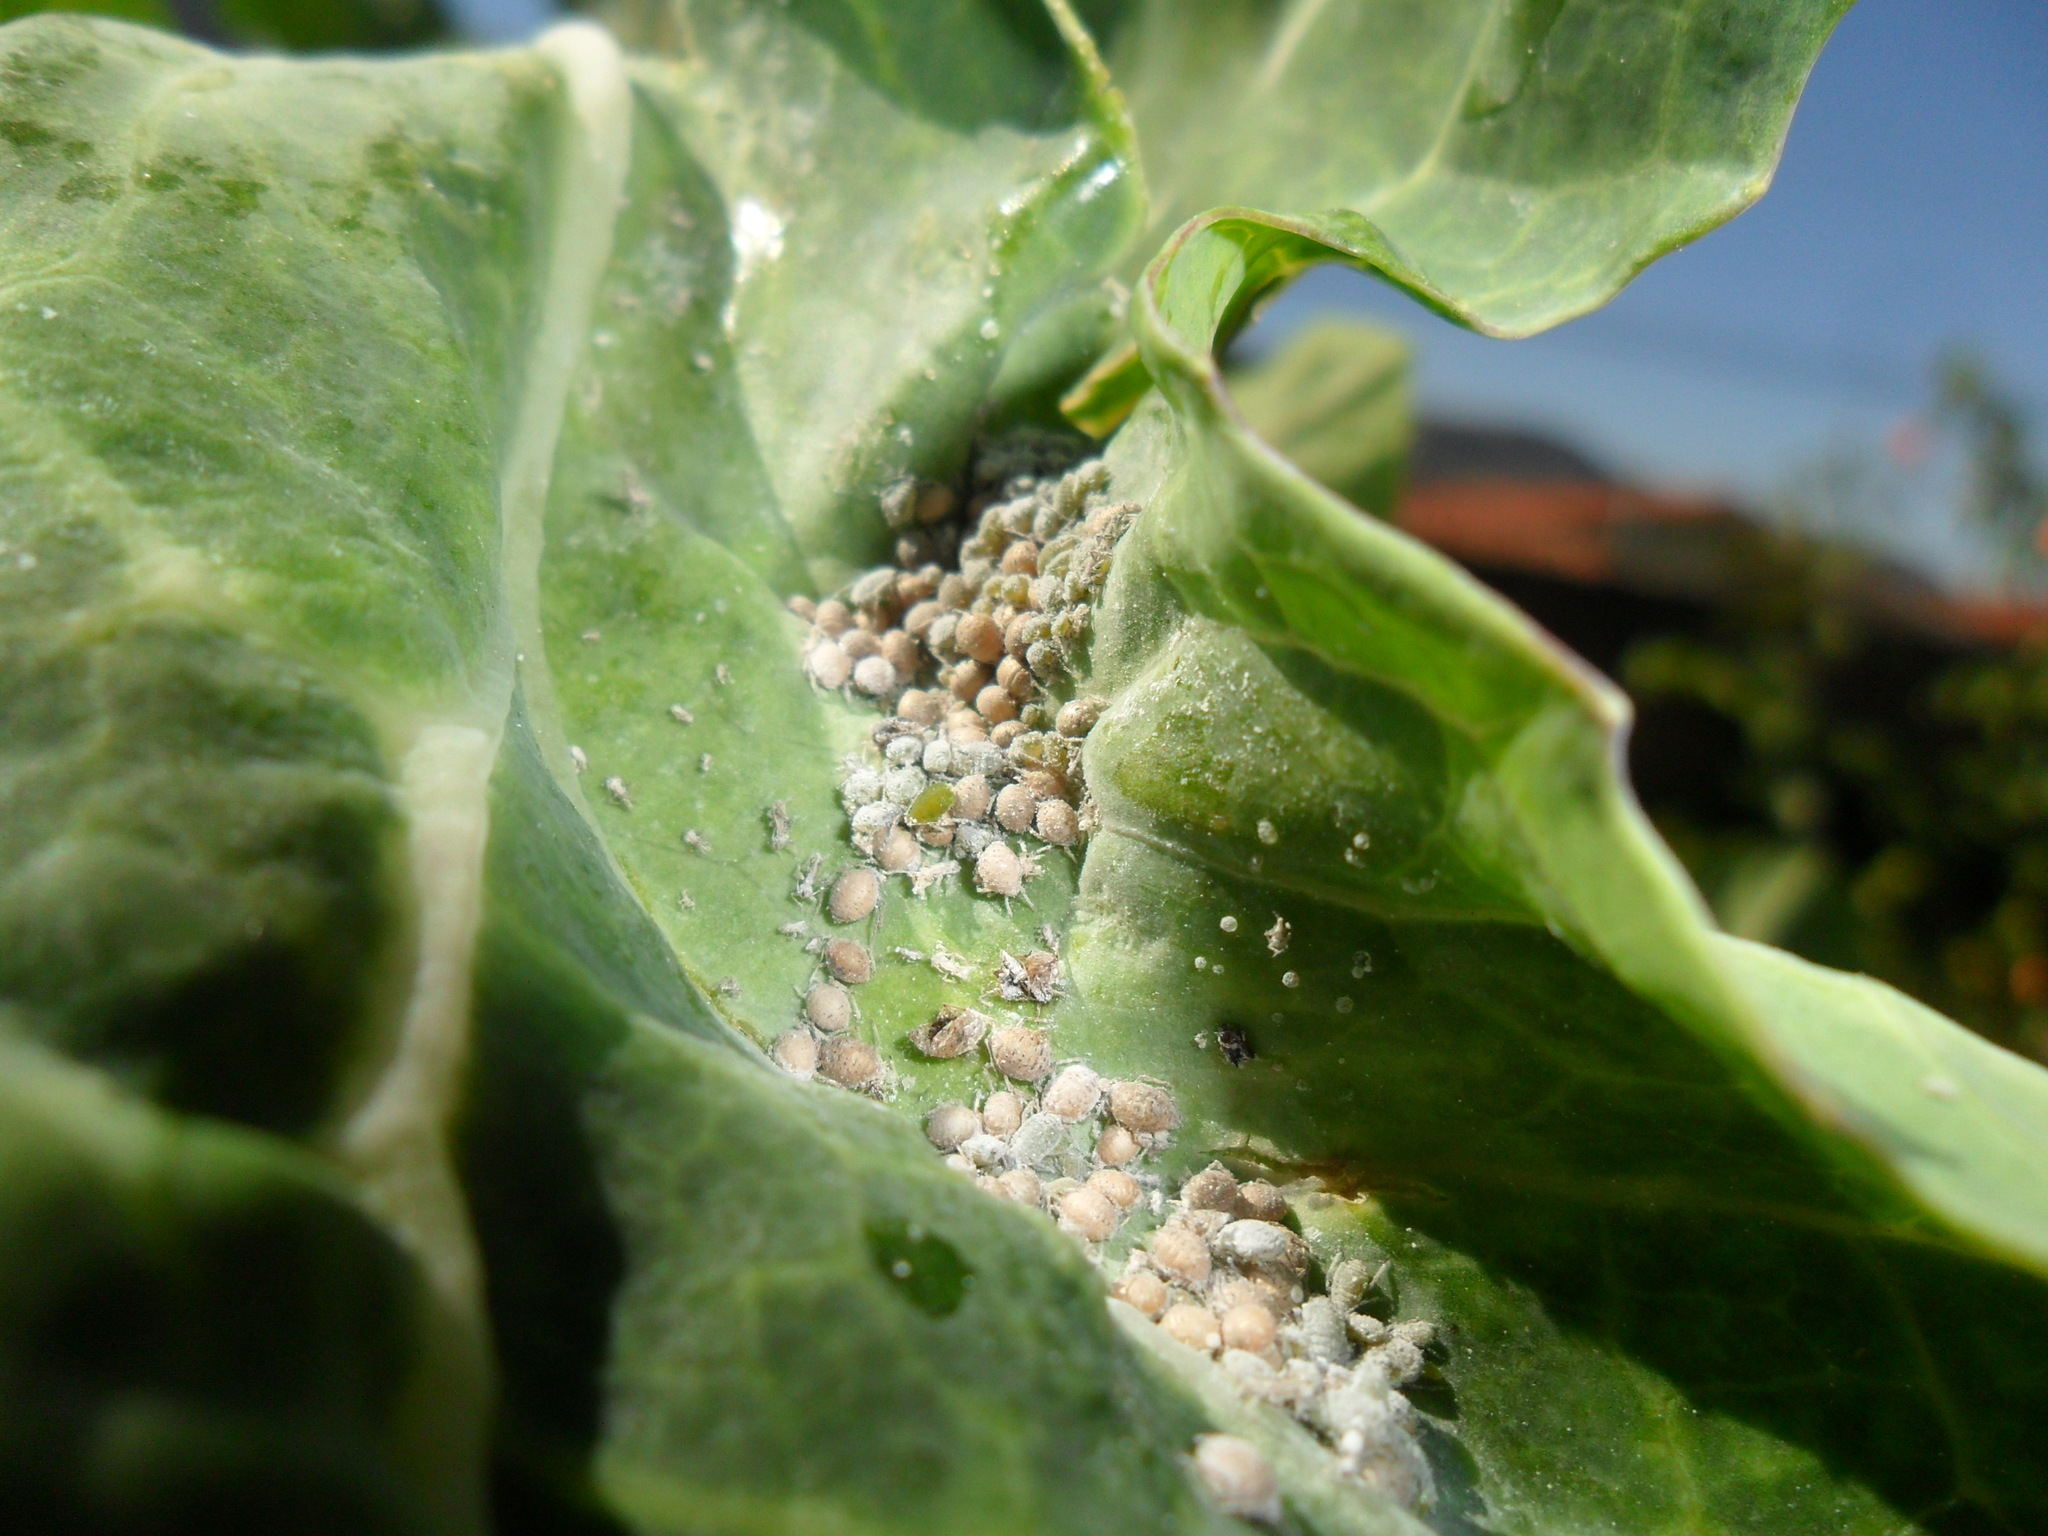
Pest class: cabbage_aphid